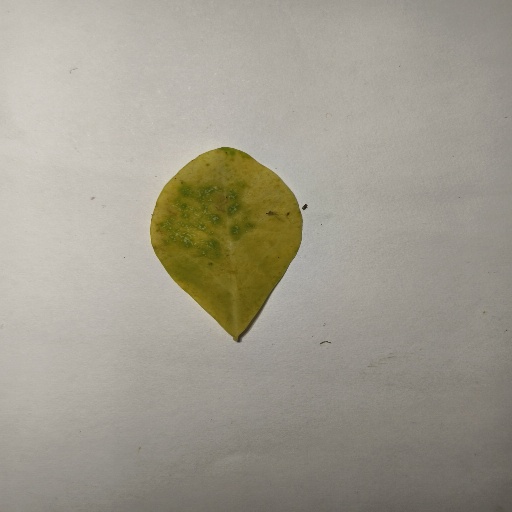
Species: Sojina
Leaf condition: Yellow Leaf